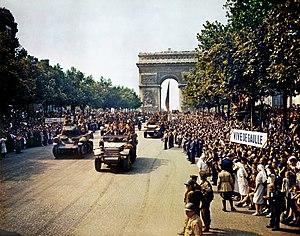
Foule sur les Champs Élysées regardant les blindés de la 2e DB avec des banderoles ""De Gaulle au pouvoir"" et ""Vive De Gaulle"", 26 août 1944. Le Half-track ""KICHI-KICHI"", avec à son bord l’Adjudant-chef DESTRAY, chef de voiture, LAMBOURG, chauffeur et l’équipage